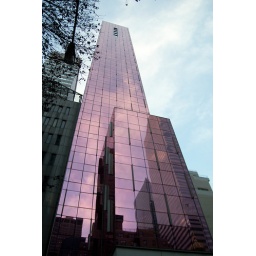
Some tall building in NYC. They actually have quite a lot of these tall buildings over there!